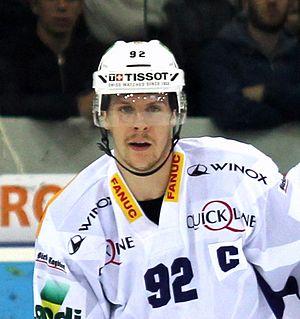
Gaëtan Haas, né le 31 janvier 1992 à Bonfol, est un joueur professionnel suisse de hockey sur glace. Il évolue actuellement dans l’équipe de la LNH des Oilers d'Edmonton.